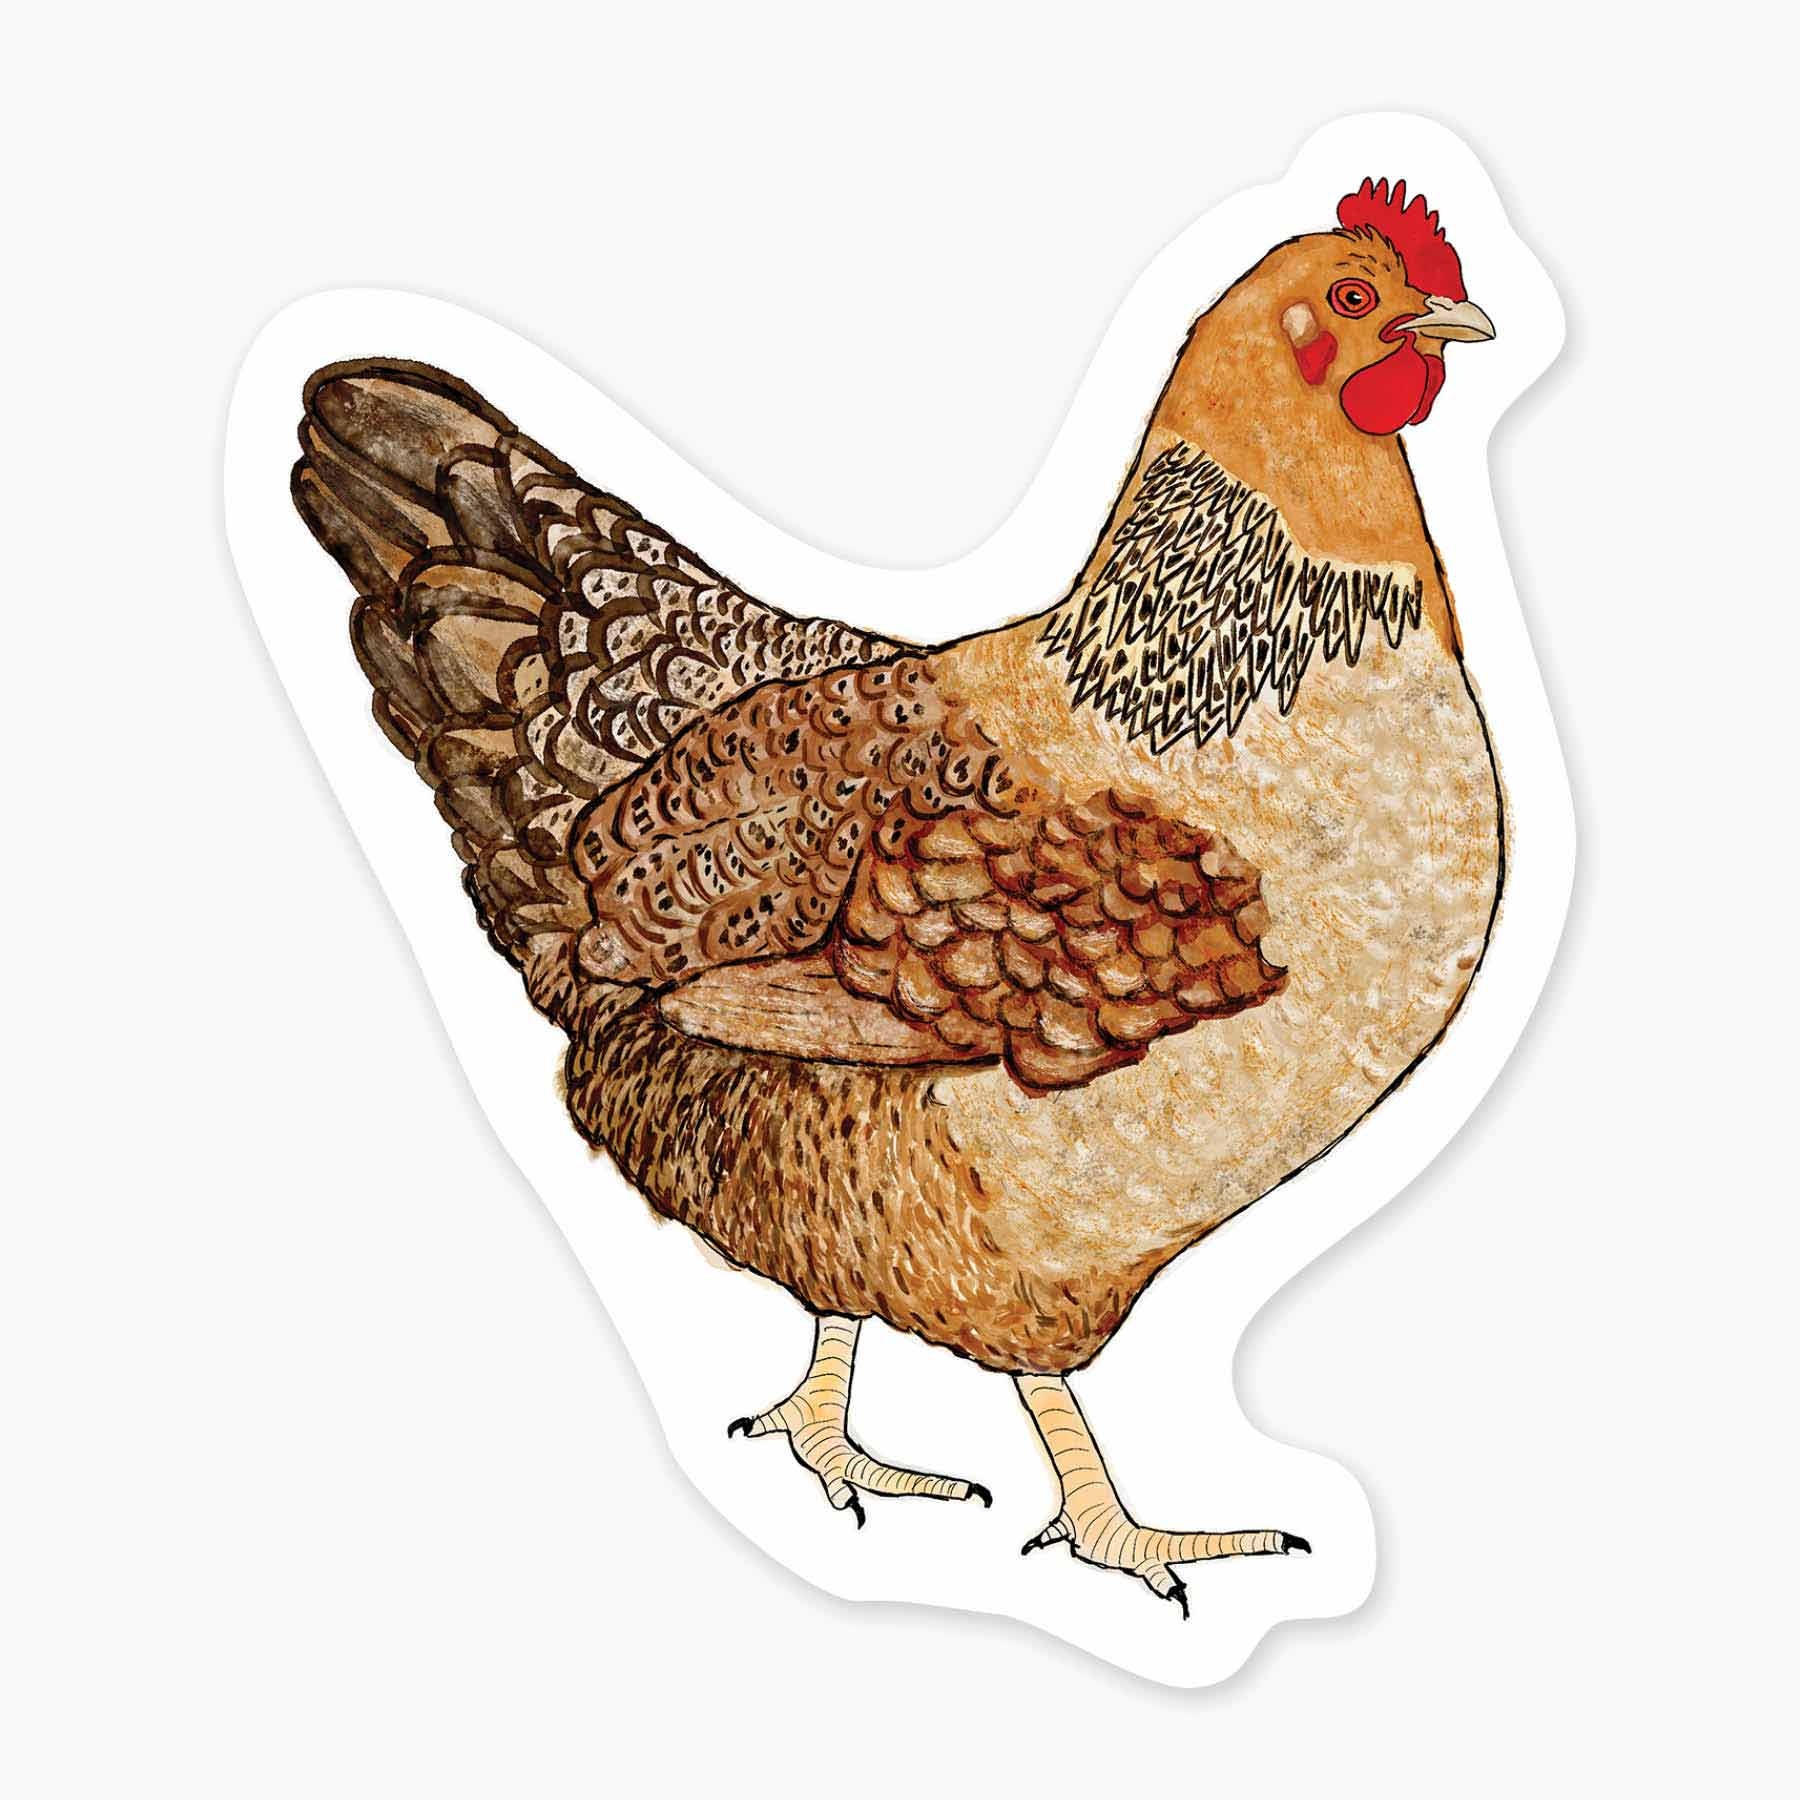
HEN 3" STICKER
For the poultry-inspired decorator, our hen sticker is a must-have. Perfect for expressing your affinity for feathered friends, this vibrant decal will surely make your barnyard pals smile.
Brand: NICE ENOUGH STICKERS
Category: Toys & Games > Outdoor Play Equipment